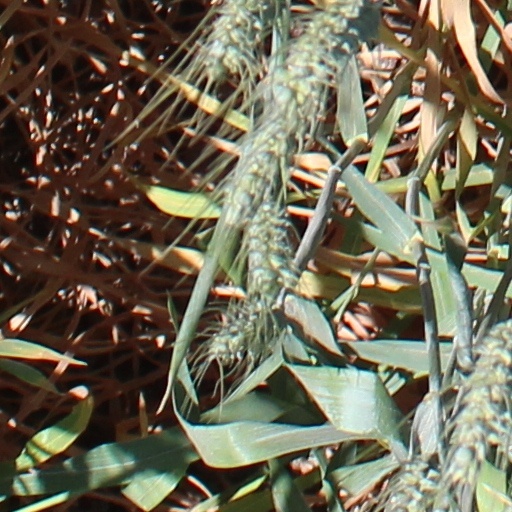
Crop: wheat